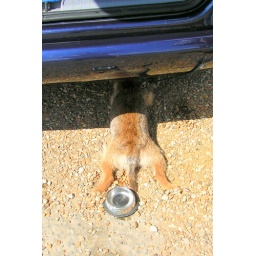
Murphy ignoring his water bowl and diving for shade under the car in the car park in Old Felixstowe